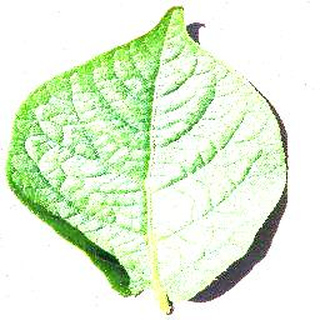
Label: healthy_potato